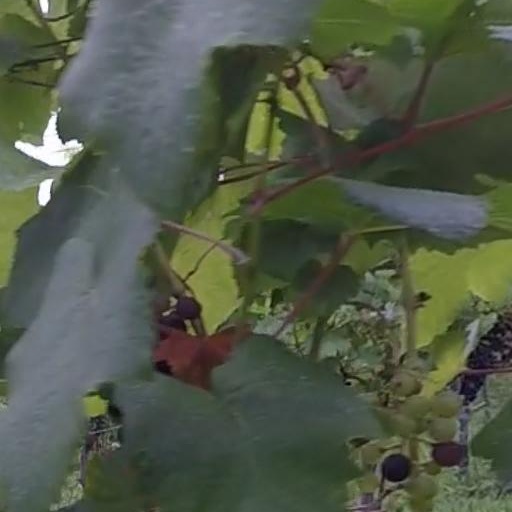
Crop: grape